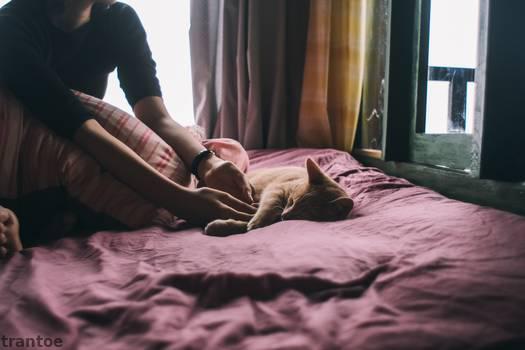
Label: Watermark